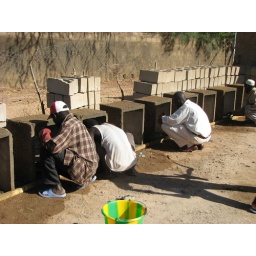
After the front wall is hardened, the EcoSan ARA toilet box is turned around and the concrete for the back wall is put.